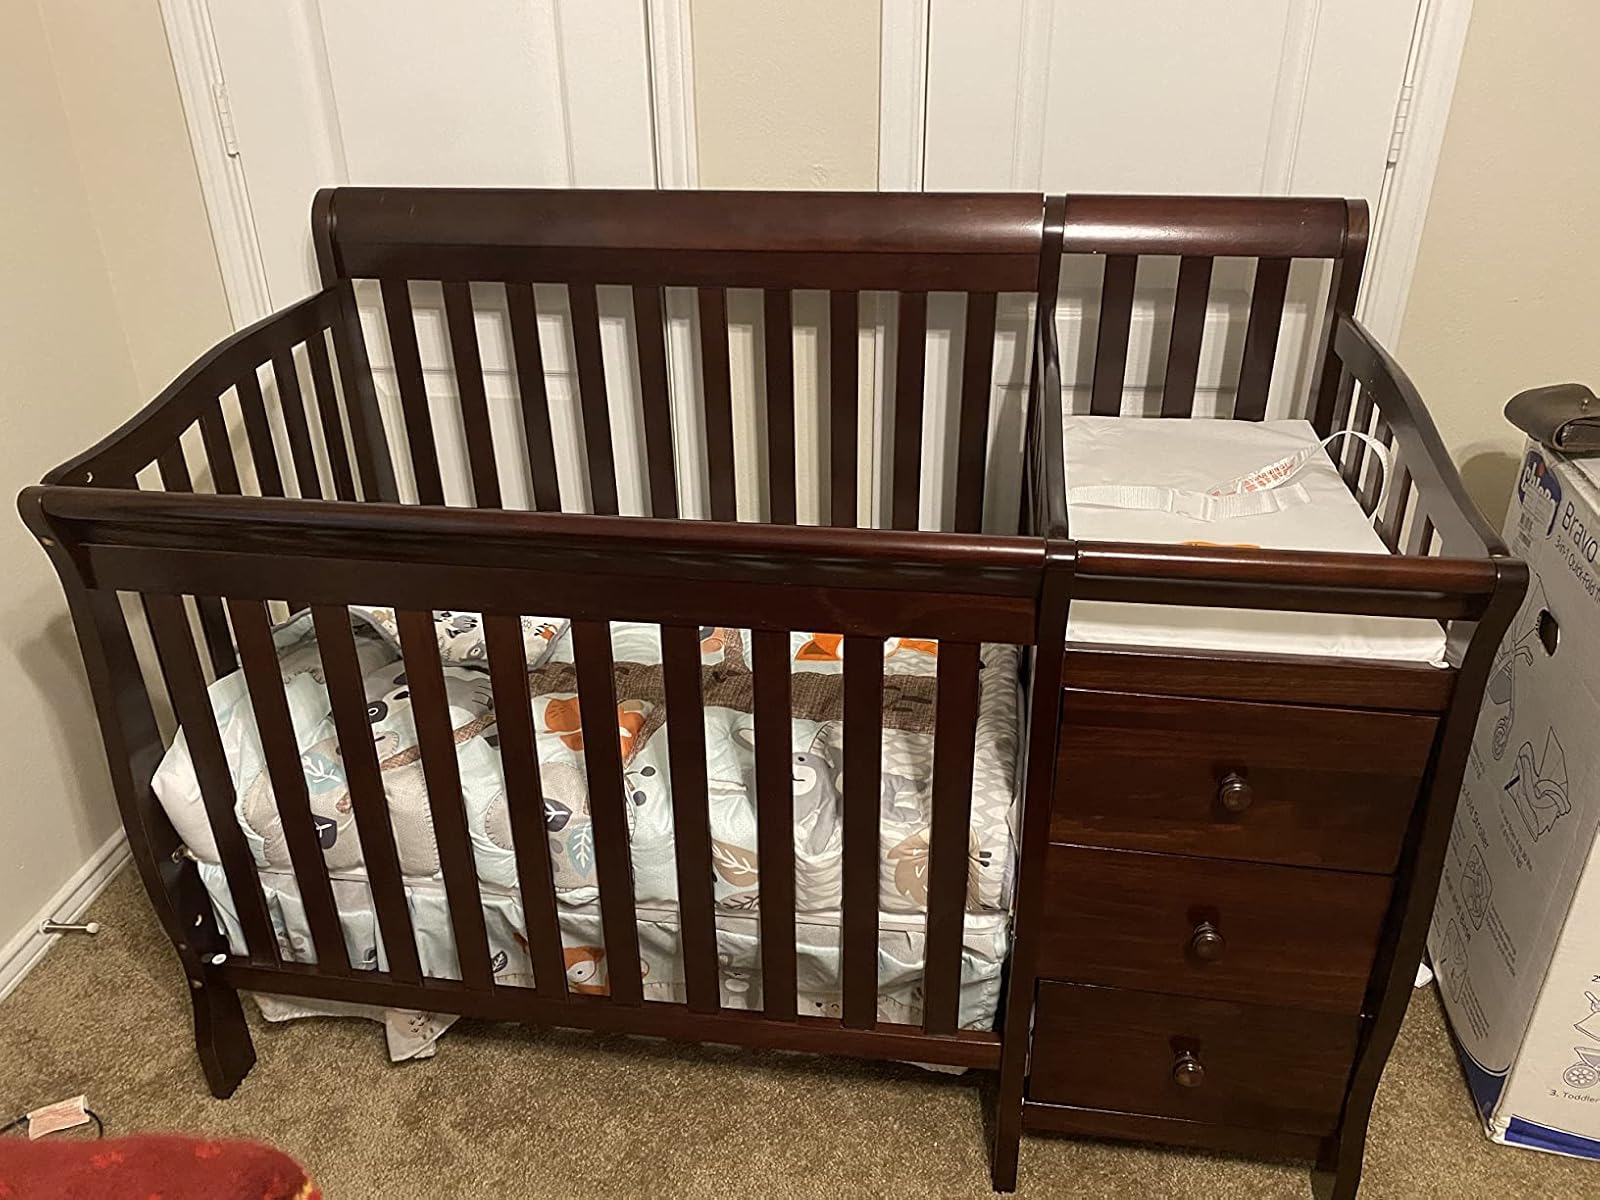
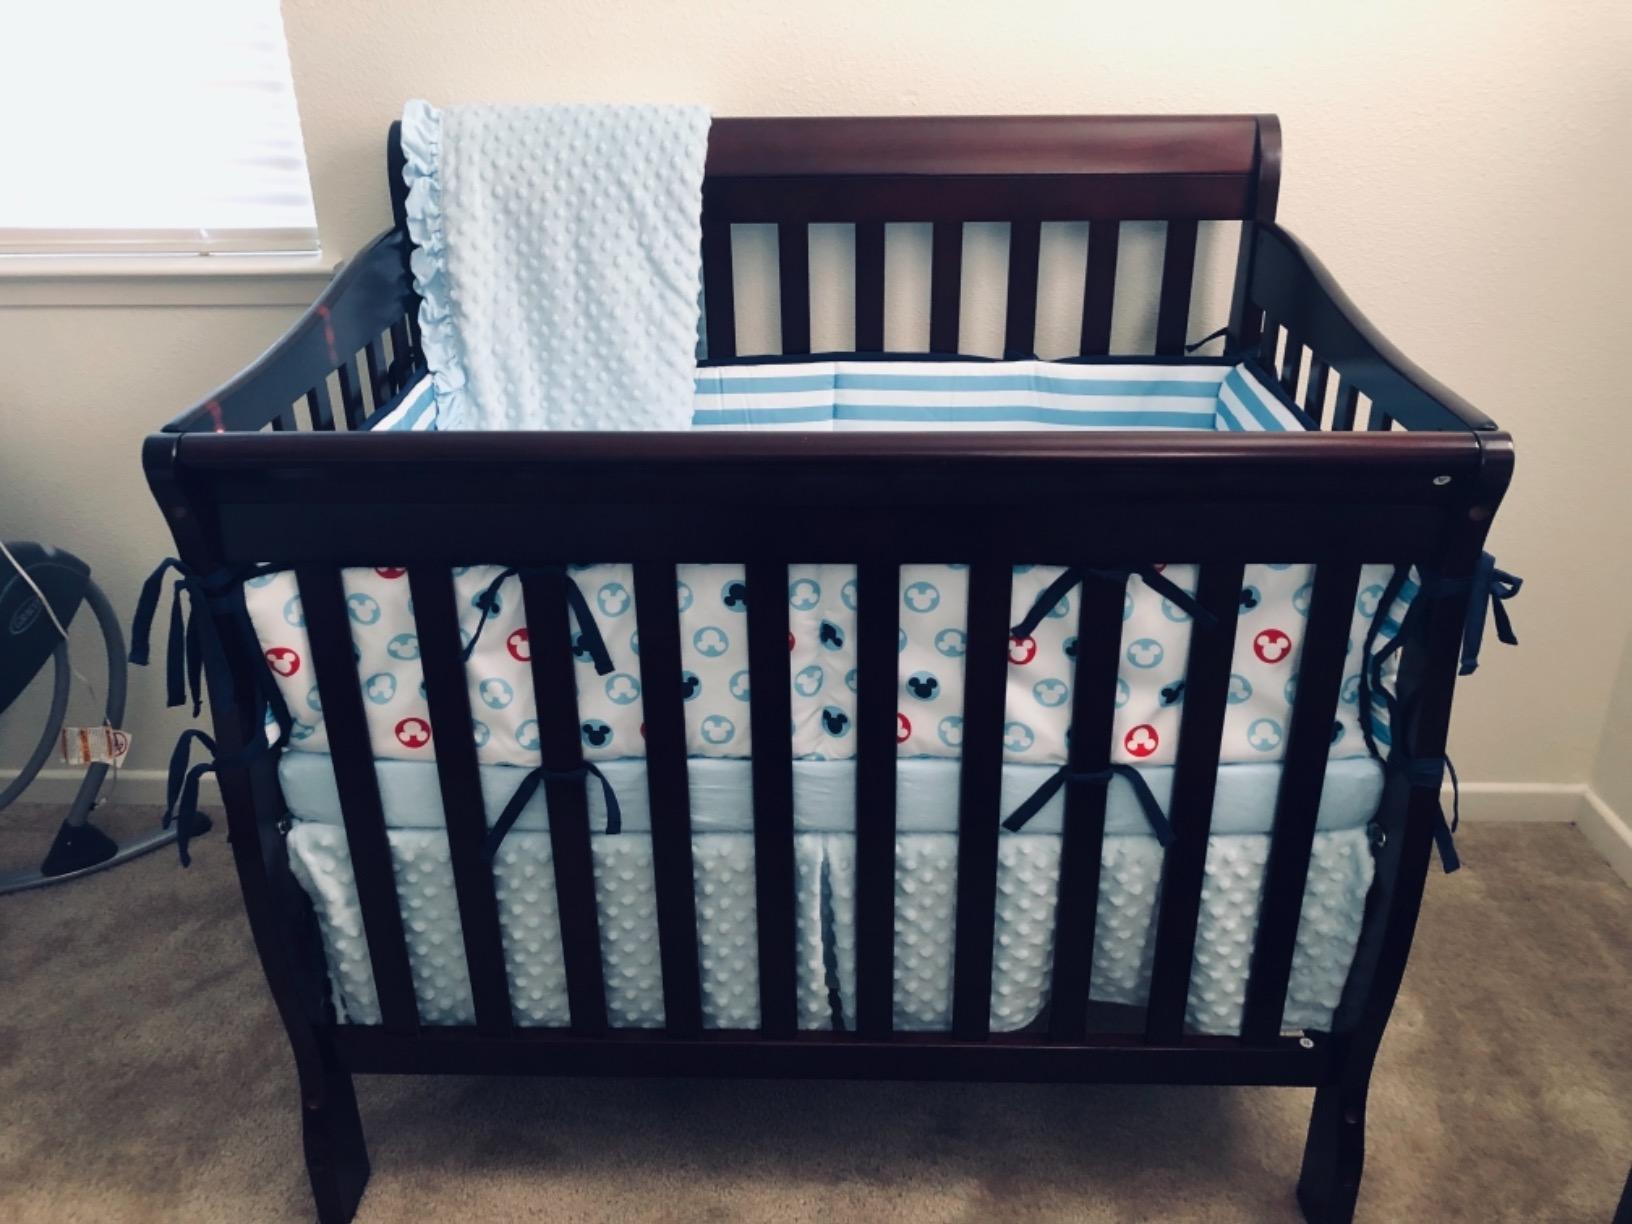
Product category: products_crib
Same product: no